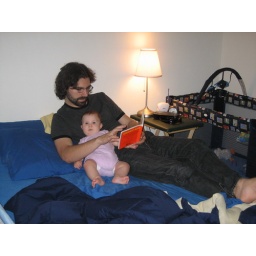
&amp;quot;In the great green room there was a telephone and a red balloon and a picture of the cow jumping over the moon...&amp;quot;